Ressources Investment

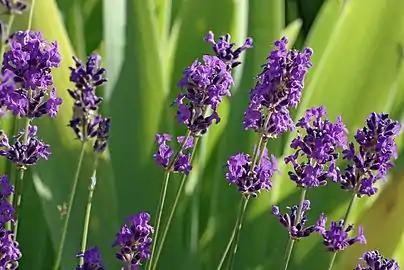
Lavender

In addition to acquiring farms, "Ressources Investment" investors also acquired "Le Chatelard 1802". This is a company involved in producing and marketing lavender, located at Saint-Auban-sur-l'Ouvèze in the Drôme region. The bankruptcy of "Reward Group" had severe effects on the company.